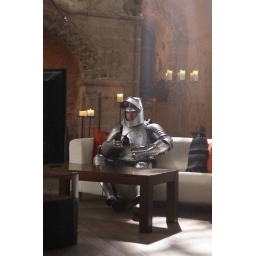
Nothing like a Knight in his castle and having a cup of tea after a hard day at work